C4 (New Zealand TV channel)

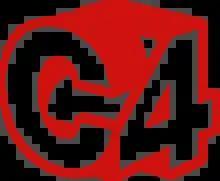
Previous logo starting from 2003 to 2008

C4 was launched on Friday night 3 October 2003 at 08:00pm, when TV4 (which first aired in 1997) ceased broadcasting and relaunched as a music television channel called C4. C4, which stands for "Channel 4", was originally going to be known as "4Music" before it was officially unveiled as C4. TV3 and TV4 managing director Rick Friesen said that the name had been chosen for its "bold simplicity". The first show to broadcast on C4 was the "100 Best Music Videos Of All Time" (Top 100), which was a countdown show where viewers voted prior to the show for their favourite music videos. The first music video to air on C4 to start the Channel off was "Exit To The City" by The D4. The Top 100 also included Metallica - "One", described as "utter, utter nonsense" during an article on The New Zealand Herald in its countdown show, marking the first Metallica music video to air on C4. The final music video to air on the "100 Best Music Videos Of All Time" (Top 100) was Nirvana - "Smells Like Teen Spirit." This very music video has also famously received the same top spot on one of The Rock's annual countdown events around the time of C4's launch. TV programming on C4 included local made shows such as "Select Live" and "The Official NZ Top 40". New Zealand On Air paid $500,000 for the first year of operation and C4 was to broadcast 58 hours a week of music television in prime-time, reaching 72% of the population, with a target of 20–25% New Zealand music content.